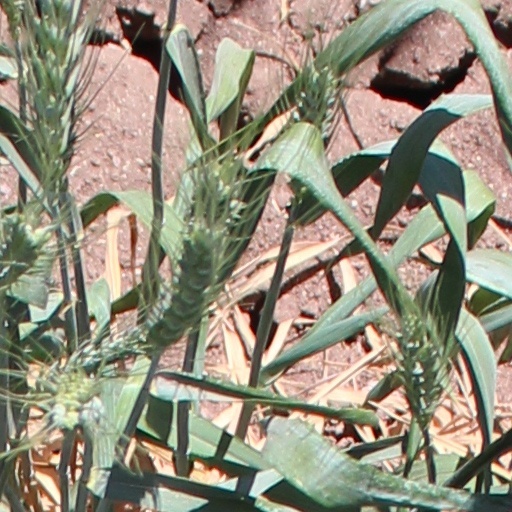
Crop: wheat